133rd Air Refueling Squadron

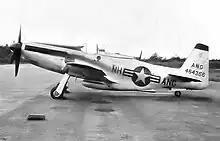
133rd Fighter Squadron F-51H Mustang "44-64356", 1953

The mission of the 133rd Fighter Squadron was the air defense of New Hampshire. With the surprise invasion of South Korea on 25 June 1950, and the regular military's complete lack of readiness, most of the Air National Guard was federalized placed on active duty. The 133rd was federalized on 10 February 1951 and assigned to the federalized Maine ANG 101st Fighter-Interceptor Wing, although it initially remained stationed at Grenier AFB, mostly flying gunnery practice missions. Its mission was expanded to include the air defense of New England, although a majority of officers and a substantial number of airmen saw duty overseas in different theaters of operations including Korean combat missions. The squadron was then attached to the Air Defense Command 23rd Fighter-Interceptor Wing at Presque Isle AFB, Maine, on 1 April 1951 with no change of mission. It was reassigned to the 4711th Defense Wing on 6 February 1952 at Presque Isle AFB. It was released from active duty and returned to the control of the State of New Hampshire on 1 November 1952.